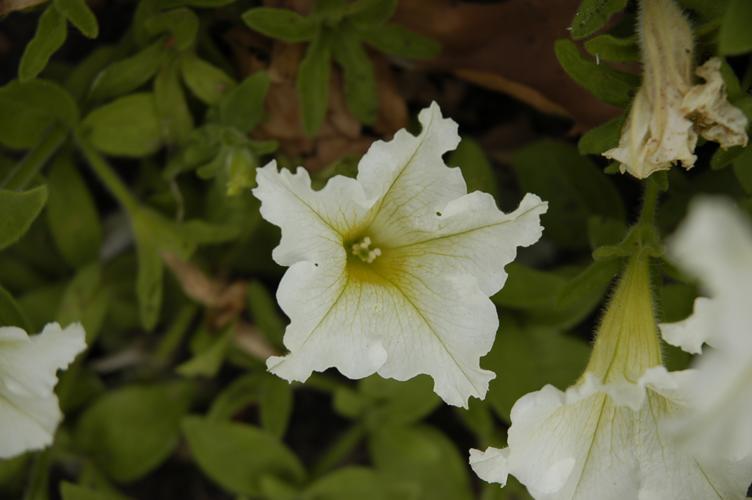
Label: petunia